Donna Burns

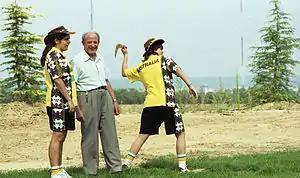
Australian athletes Alice Toogood and Donna Burns throwing the boomerang at the 1992 Madrid Games

Burns alternated from playing netball to basketball from the age of eight. As a teenager she focussed on basketball at the encouragement of her coach, who saw her potential to represent Australia.